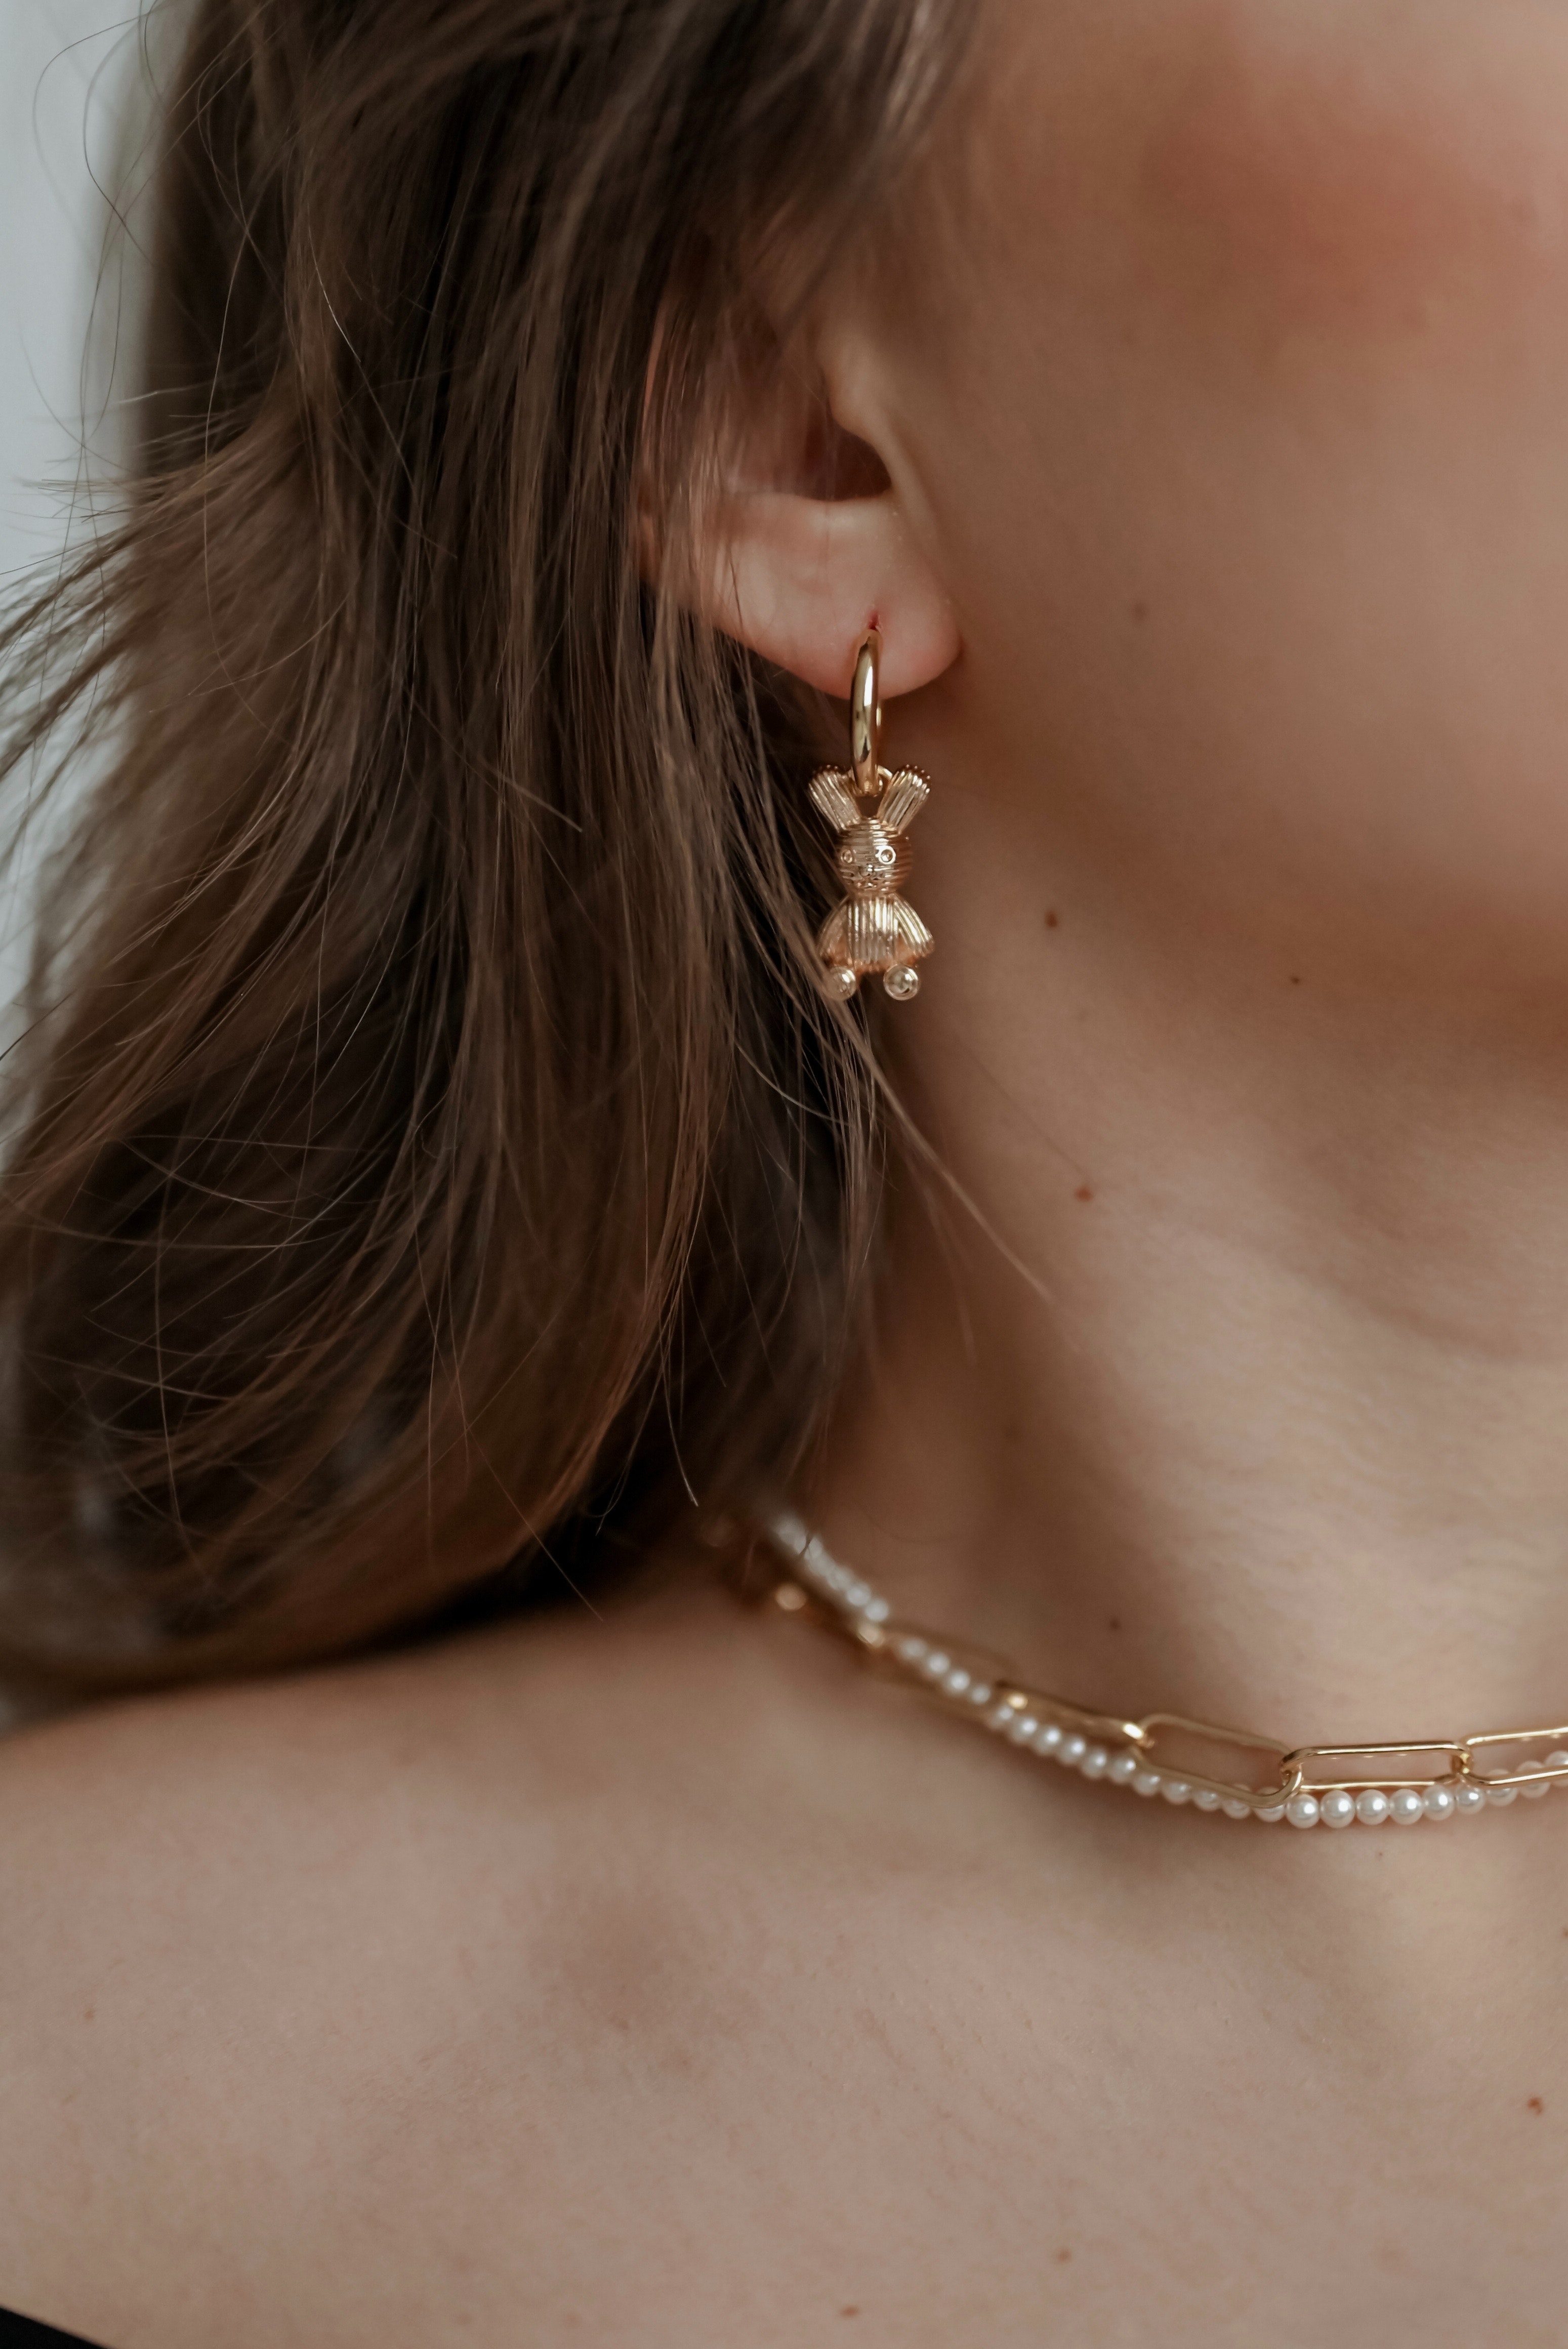
woman, head, eyebrow, eyelash, body jewelry, human body, neck, natural material, jewellery, chest, throat, fashion accessory, brown hair, necklace, layered hair, jewelry making, metal, flesh, wrist, religious item, cross